Cajnarje

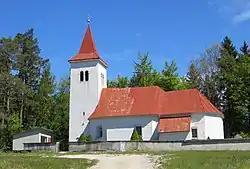
Saint George's Church

The local church, built on a small hill north of the settlement, is dedicated to Saint George and belongs to the Parish of Sveti Vid.